Chashme Baddoor (2013 film)

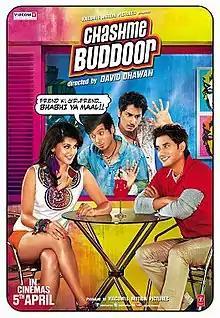
Theatrical release poster

Chashme Baddoor is a 2013 Indian Hindi-language slapstick comedy film directed by David Dhawan and written by Sajid and Farhad Samji. An official remake of the 1981 film "Chashme Buddoor", it was produced by Viacom 18 Motion Pictures and stars Ali Zafar and Taapsee Pannu (in her Hindi film debut) with Divyenndu and Siddharth in lead roles. The film was released on 5 April 2013.